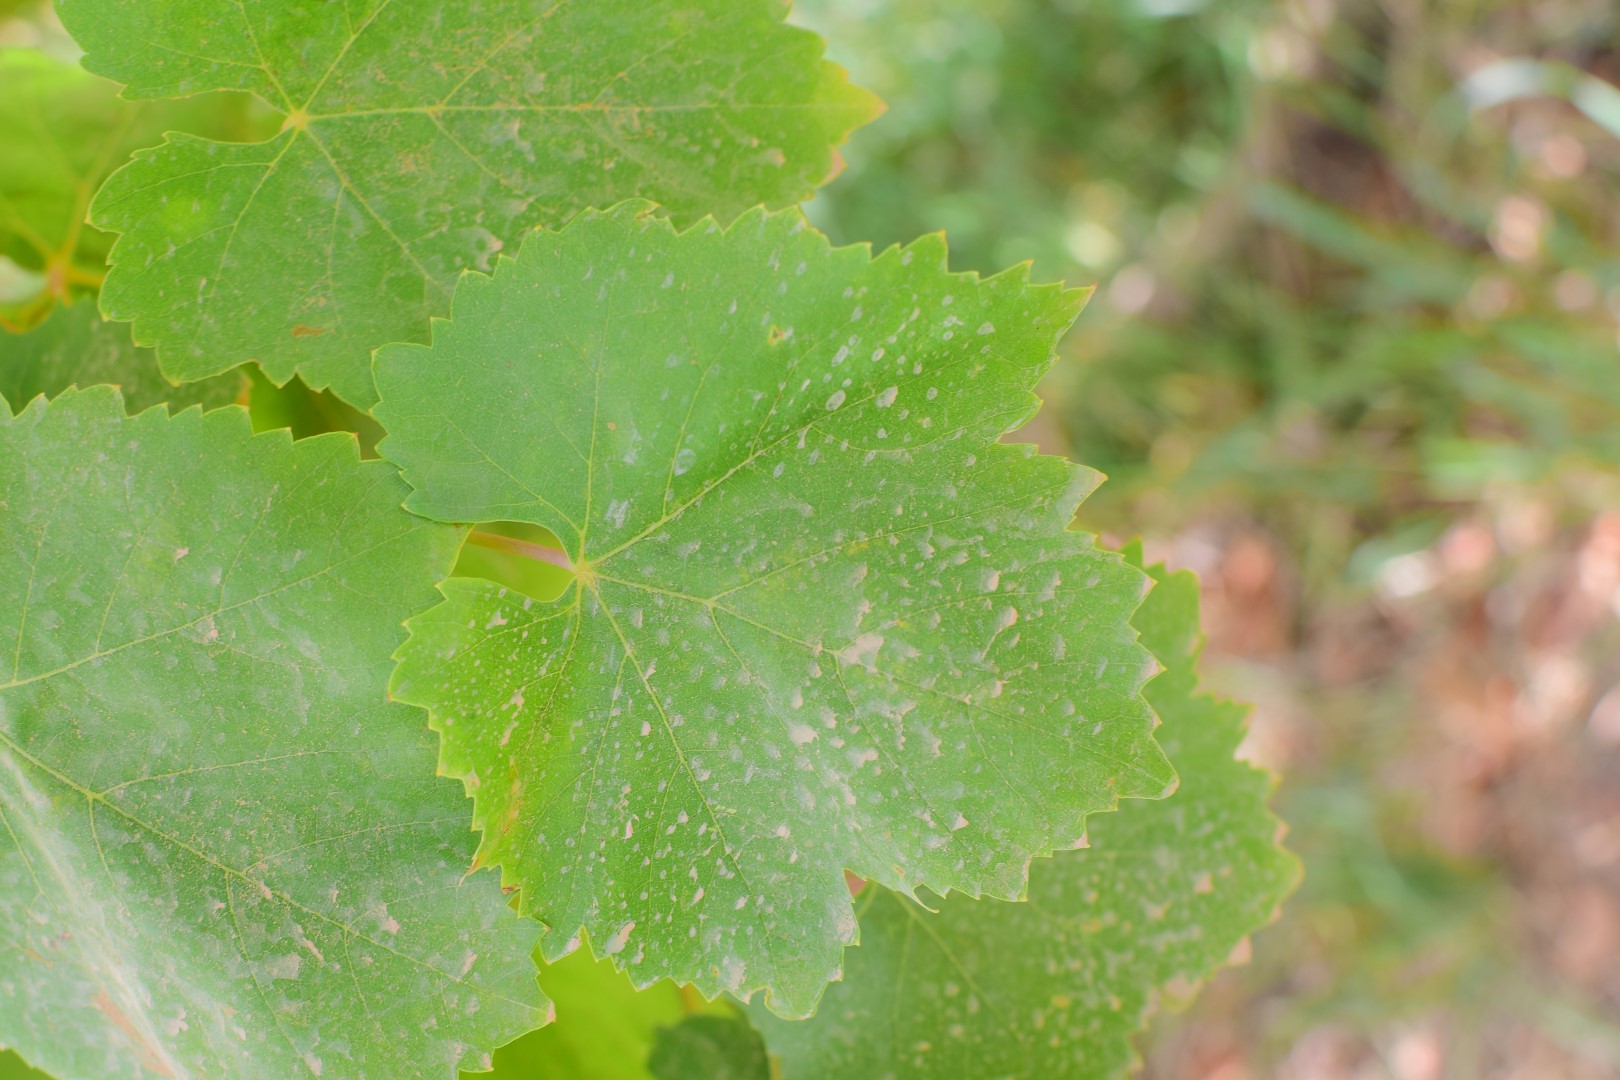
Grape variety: Thompson Seedless